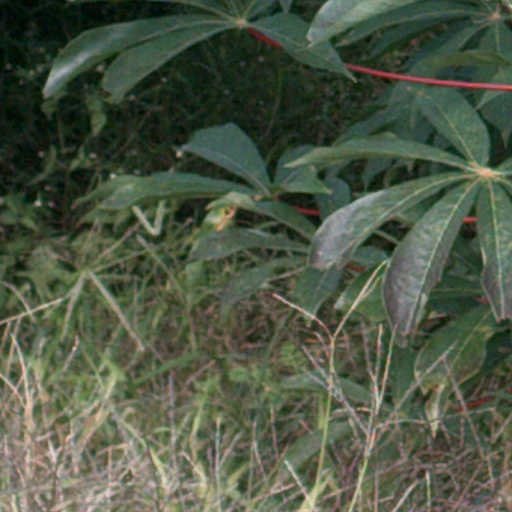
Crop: cassava